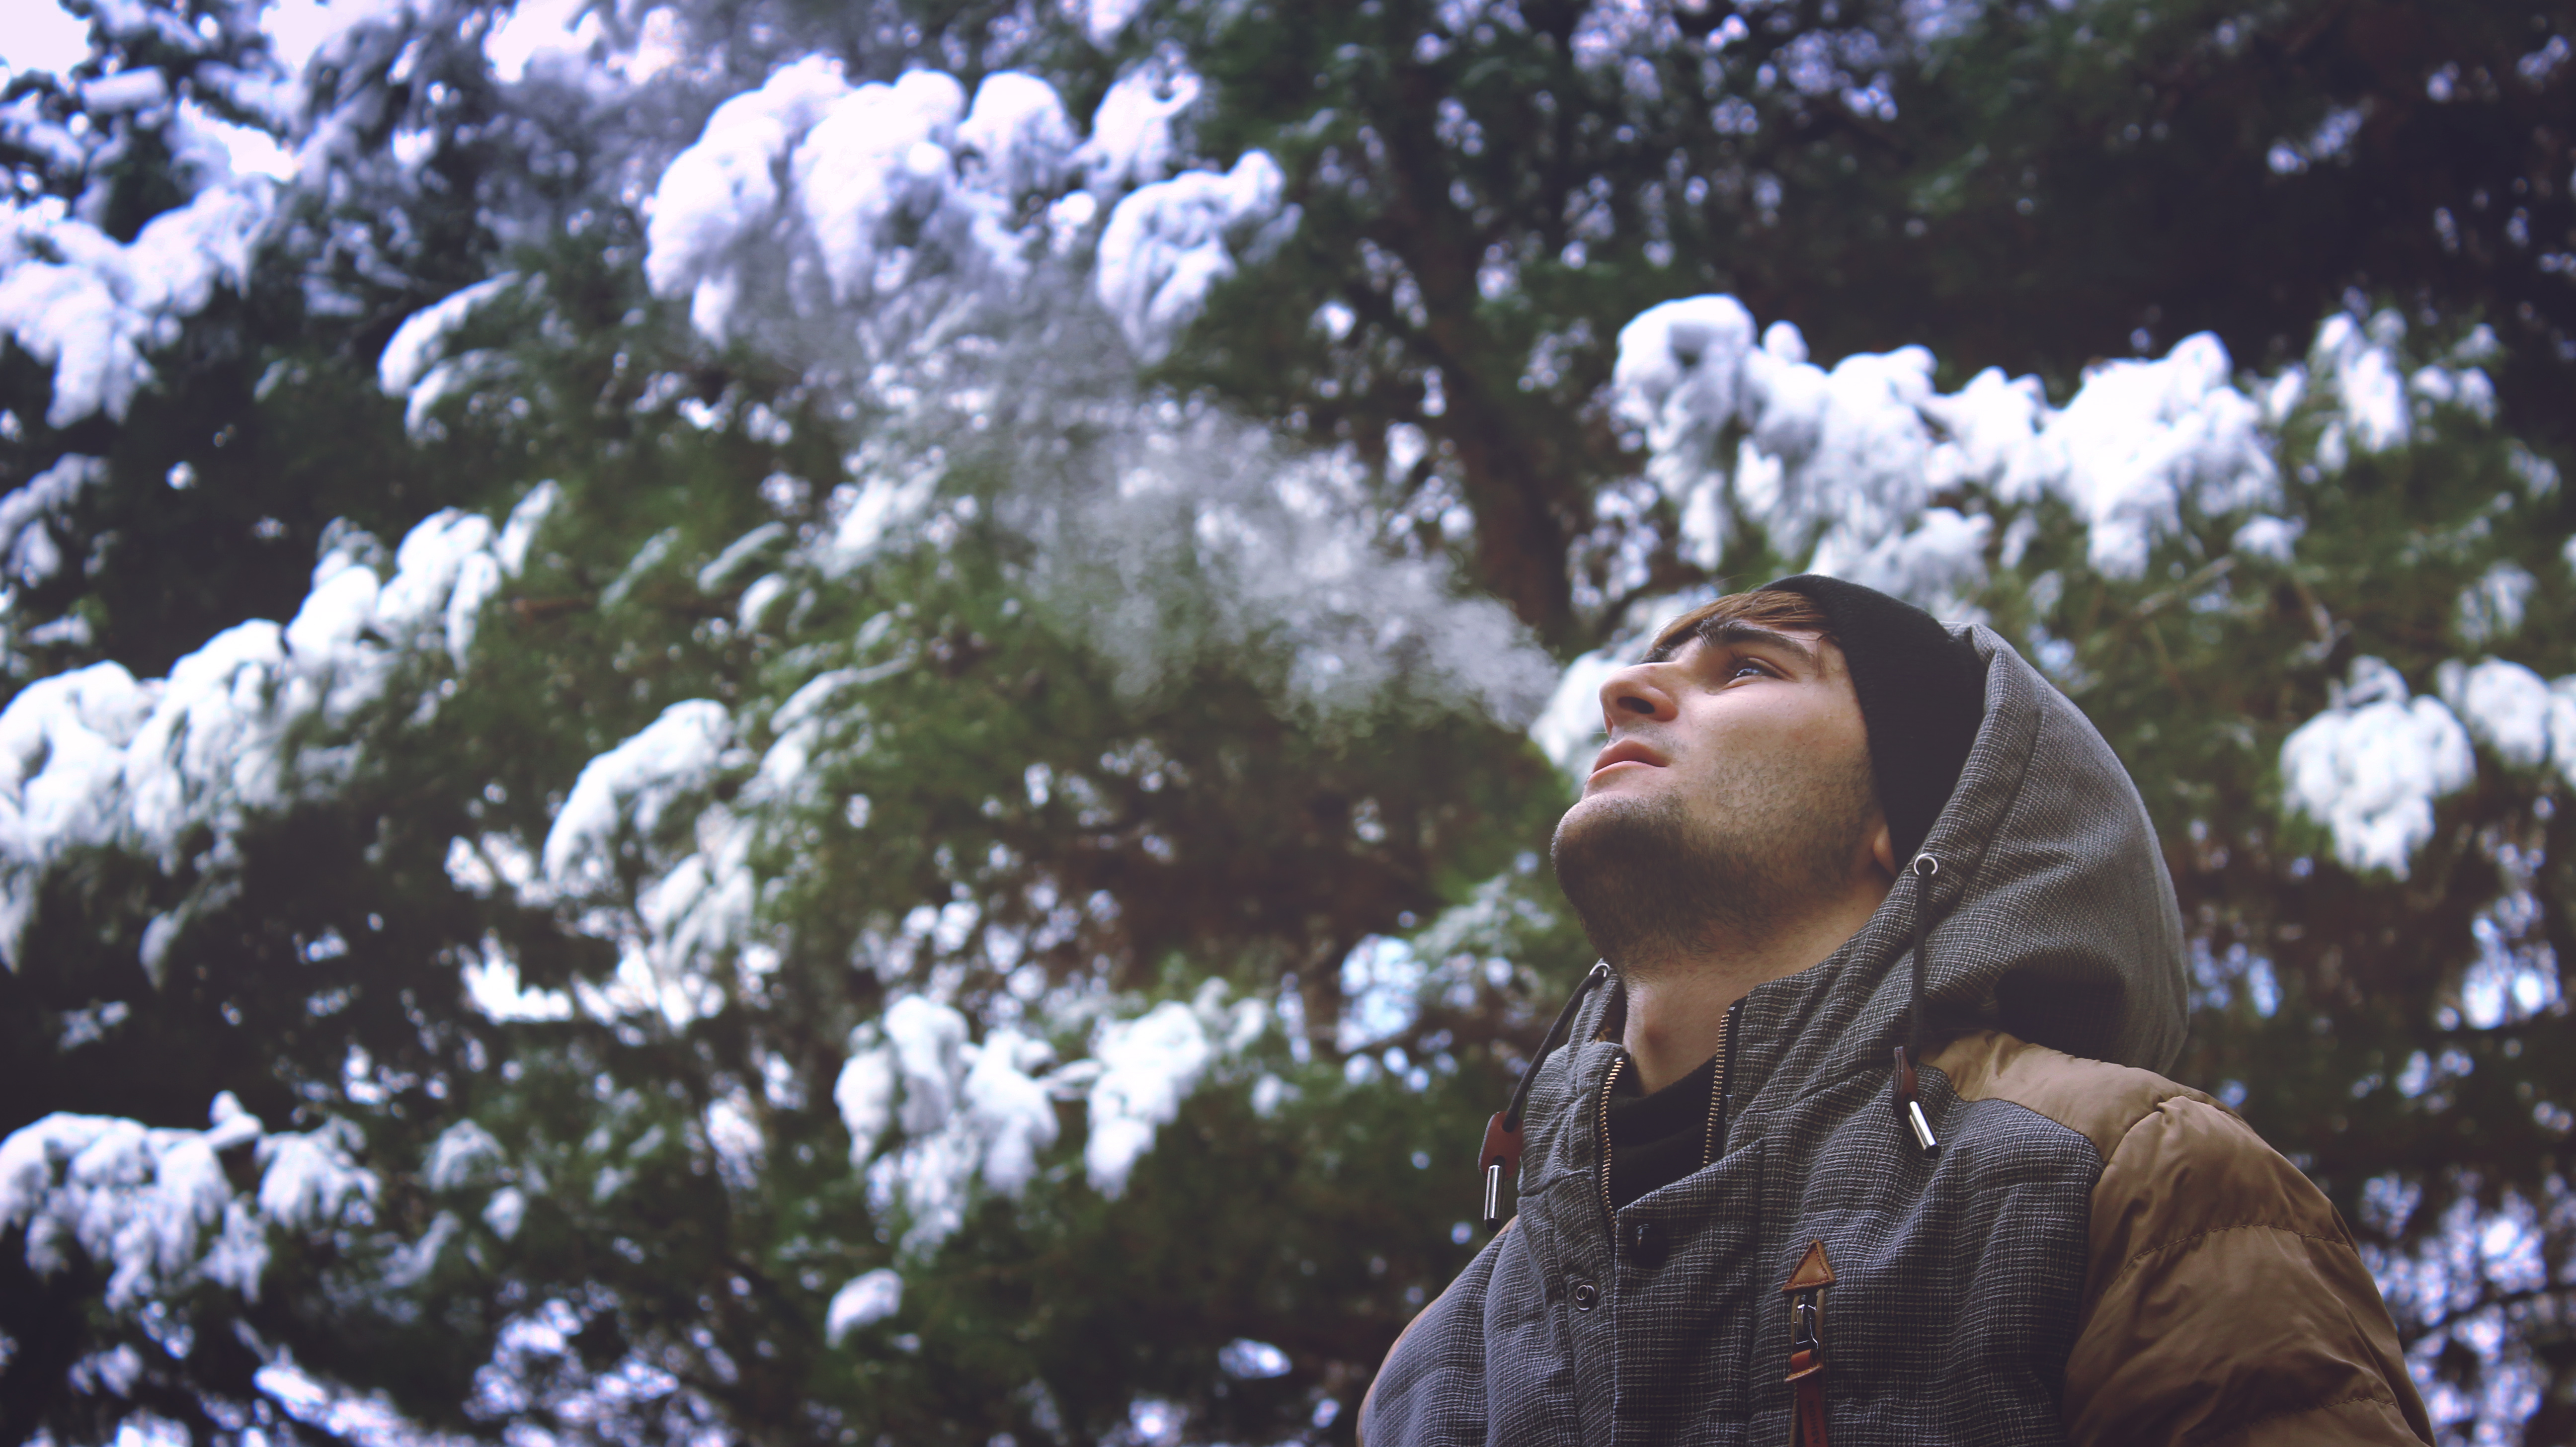
man, tree, forest, person, snow, cold, winter, people, plant, flower, portrait, young, spring, weather, hoodie, season, looking up, trees, outdoors, adult, macro photography, woody plant, winter jacket